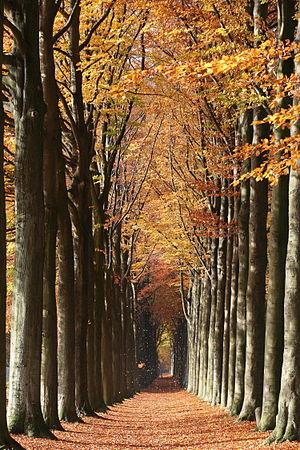
Morlanwelz-Mariemont (Belgique), la drève de hêtres communs reliant Morlanwelz à Mariemont.